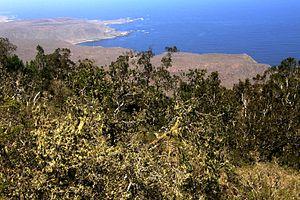
Parc National Fray Jorge, commune d'Ovalle, province de Limari, région IV, ChiliEspañol: Parque Nacional Fray Jorge, municipalidad de Ovalle, provincia de Limari, región IV, Chile
Le parc national Bosques de Fray Jorge est un parc national chilien, situé dans la région de Coquimbo, province de Limarí, sur la rive nord de l'estuaire du río Limarí et à une soixantaine kilomètres de la ville d'Ovalle.